Bukovina Germans

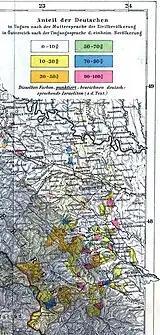
German-language map depicting the settlement areas of the Bukovina Germans in the Duchy of Bukovina, Cisleithania, Austria-Hungary in 1890.

According to the 1910 Imperial Austrian census (which recorded inhabitants according to language), the Bukovina Germans represented an ethnic minority accounting for approximately 21.2% of the multi-ethnic population of the Duchy of Bukovina. Of those 21.2%, a large proportion was represented by German-speaking Jews. Excluding the Jews from this figure, however, the Germans in Bukovina constituted a minority of approximately 73,000 people (or 9.2%).